Question: What color is the toy truck's body?
Tambaya: Wani launi ne jikin babbar motar ta wasa?
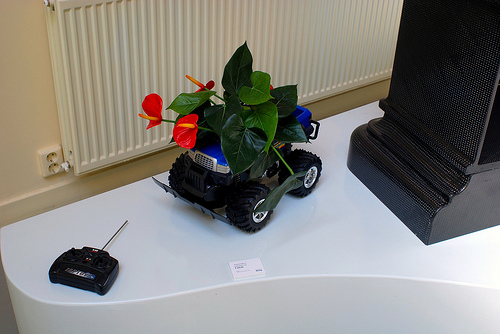
Answer: Blue.
Amsa: Shuɗi.